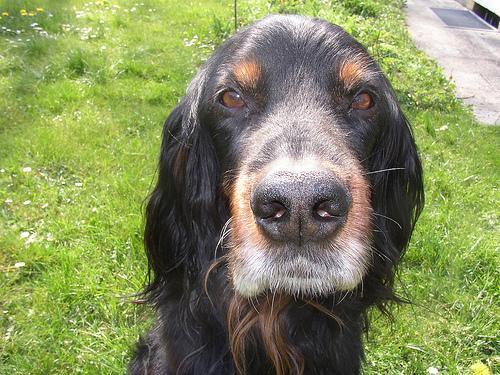
Gordon_setter